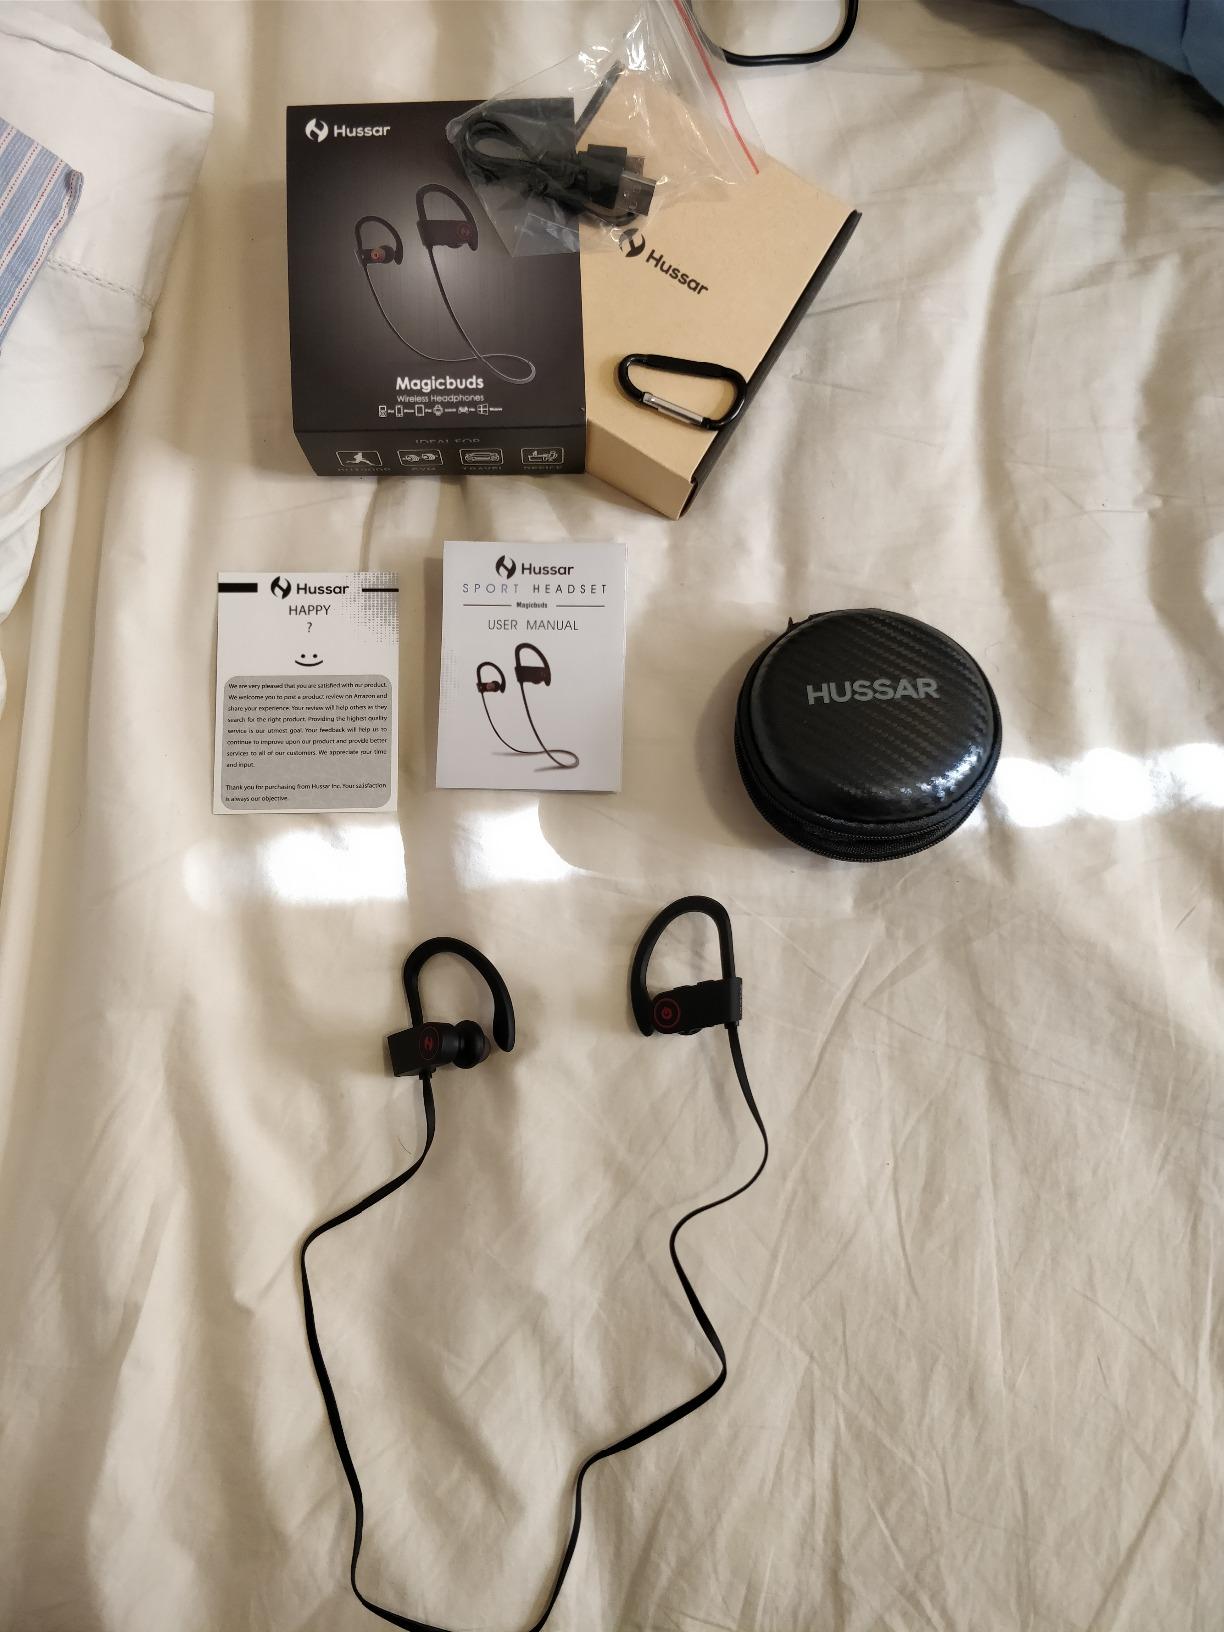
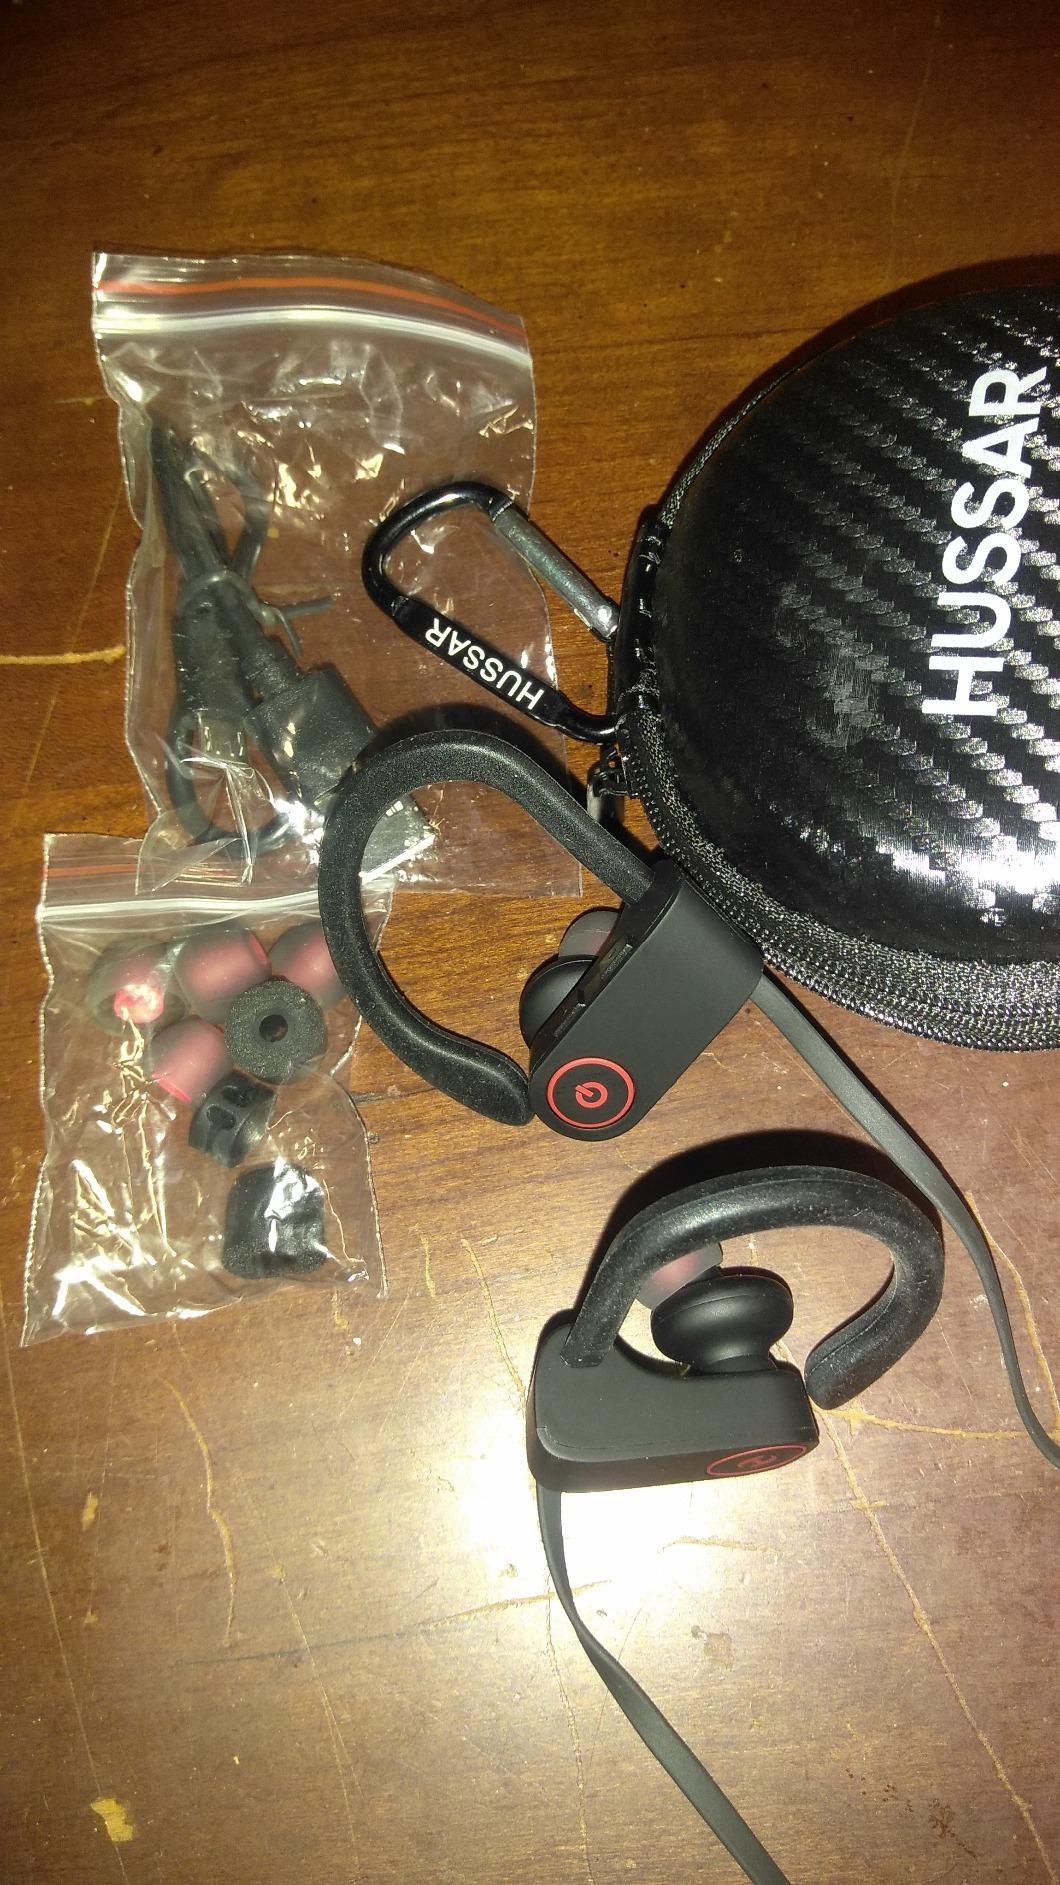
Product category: headphones
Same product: yes